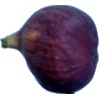
Label: fig